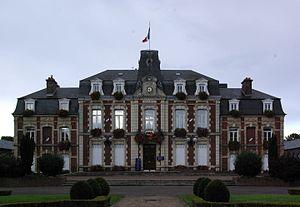
François Isidore Maille est un propriétaire-cultivateur, et homme politique français, né au Bosc-Roger-en-Roumois, le 3 janvier 1841, et mort à Saint-Aubin-jouxte-Boulleng, commune du canton d'Elbeuf le 6 février 1917.